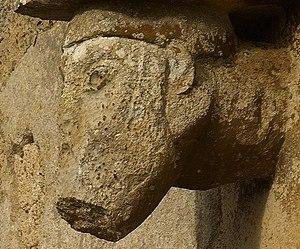
L’église de Civaux, située dans le département de la Vienne est une des plus anciennes de France. Elle est dédiée à saint Gervais et saint Protais, deux frères jumeaux, martyrisés au Iᵉʳ siècle. Le culte est très répandu dans le Poitou après la découverte des corps de ces deux martyrs en 386 à Milan. Aussi trouve-t-on d’autres églises aux alentours portant le même vocable : L'Isle-Jourdain, Millac, Persac et Nérignac.